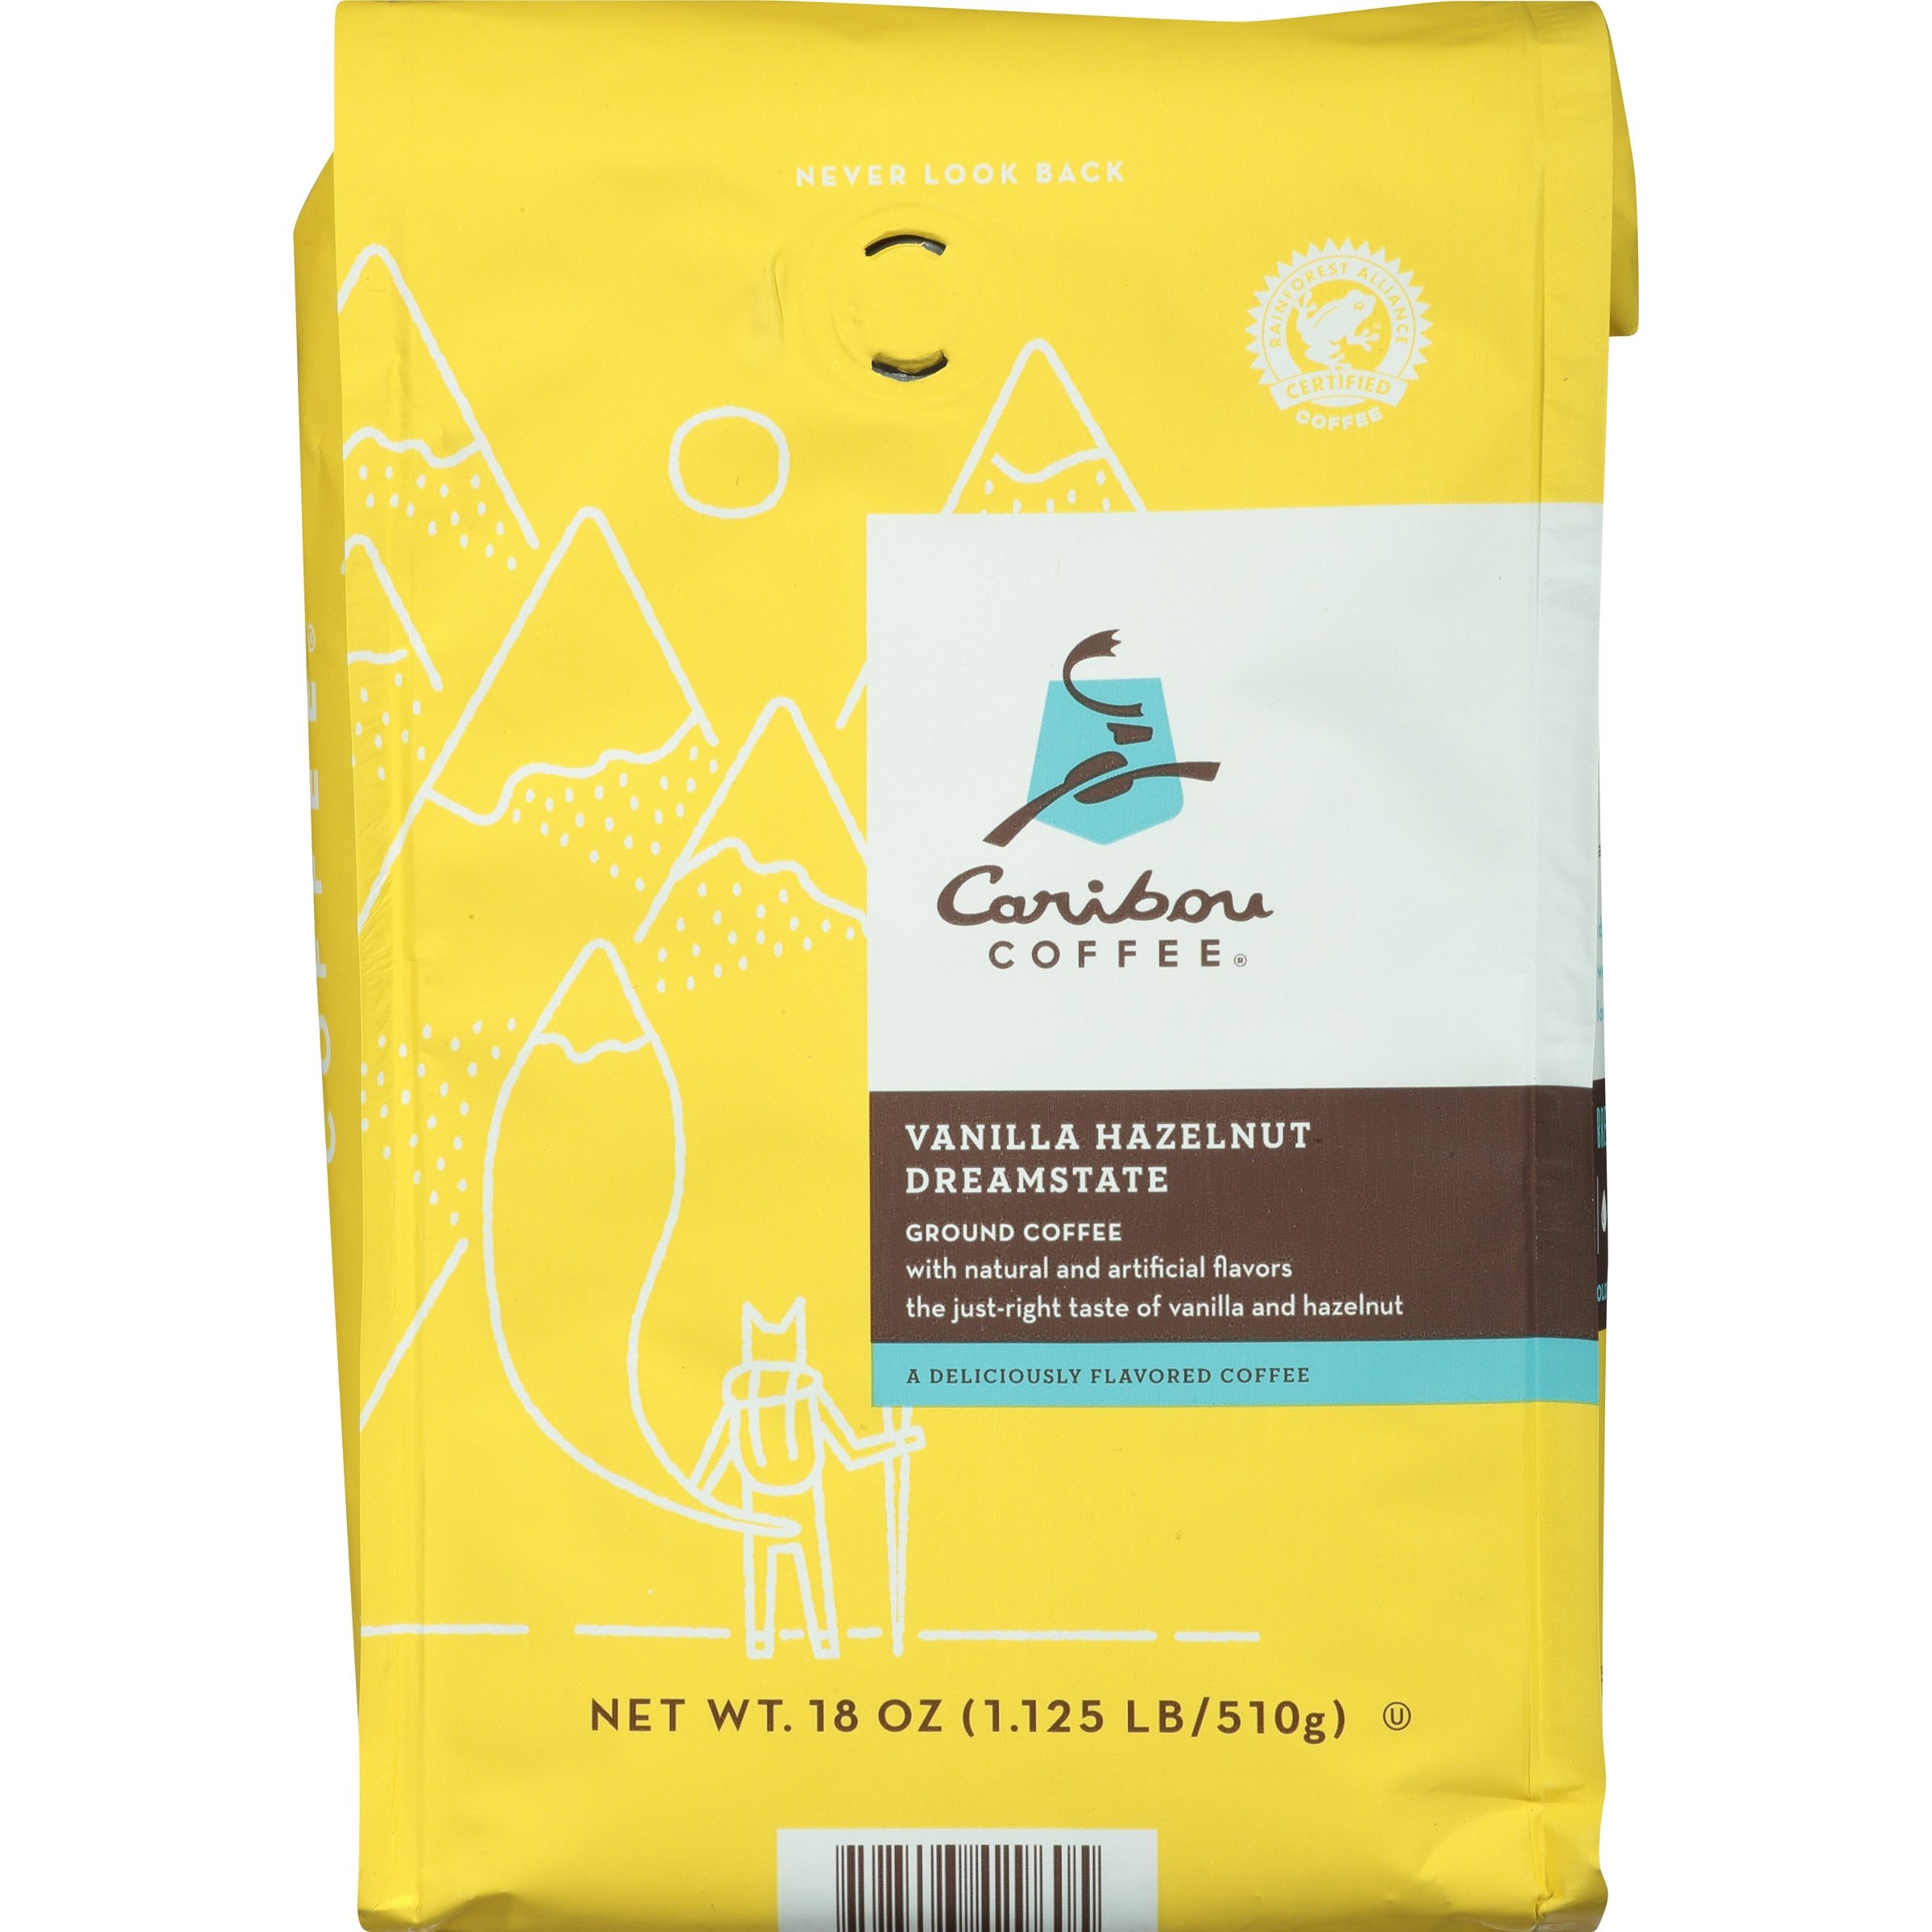
Item Name: Caribou Coffee Vanilla Hazelnut Dreamstate, Medium Roast Coffee, 18 Ounce Bag, Medium Roast, 100% Arabica Coffee Beans; Sustainable Sourcing
Bullet Point 1: BLENDS FOR ALL TASTE: Start the morning with our light breakfast blend, Daybreak, with a sweet caramel & nut finish. Take a break with flavorful Vanilla Hazelnut Dreamstate or Chocolate Wonder. Make the final mug of the day in our Caribou Blend in Decaf.
Bullet Point 2: COFFEE BREWS COMMUNITY: Drinking coffee is social: buying sustainably sourced coffee beans, brewing a pot for breakfast, dunking cookies with friends in cafes. Caribou Coffee roasts a variety of blends, from flavored coffee to classics like French Roast.
Bullet Point 3: BREW YOUR BEST: Brewing the best cup of coffee for your household starts with finding your favorite roast, blend or flavor. Whole beans or ground coffee, dark, medium or light, single origin or a blend? Try a variety & find the best brew for the morning.
Bullet Point 4: RAINFOREST ALLIANCE CERTIFIED: Caribou Coffee works hard to roast the best quality coffee, sourcing coffee beans ethically & sustainably. Every Caribou Coffee is Rainforest Alliance Certified, so each cup of coffee is a thoughtful choice. Sip responsibly.
Value: 18.0
Unit: Ounce

Price: 9.19